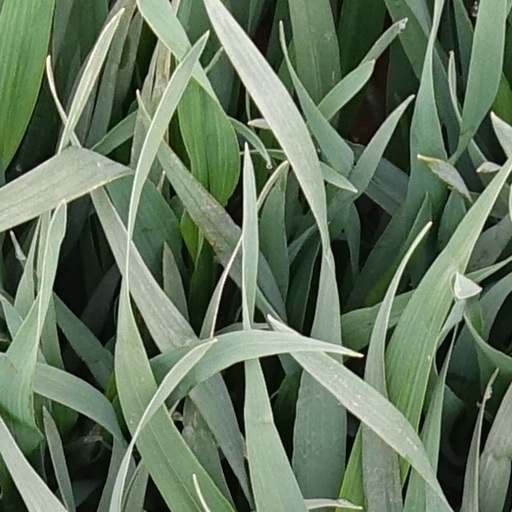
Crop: wheat